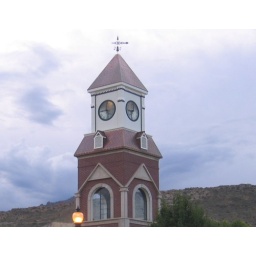
The clock tower right before it rains in Canon City